Gobowen

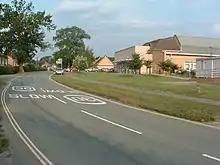
Hospital at Park Hall

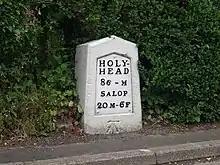
Milestone on the route of the old A5

The Foundation Stone for All Saints Church was laid in 1926 and the memorial to this event can be found on the east end of the building. The church was built as a daughter church to St. Barnabas Church at Hengoed and remained as such until the Hengoed church was made redundant in 1981, at which point All Saints became the parish church for 'Hengoed with Gobowen'. The parish of Hengoed with Gobowen was originally in the Diocese of St Asaph but transferred to the Diocese of Lichfield when the Church in Wales disestablished. All Saints was officially opened in 1928 and its vicar was George Owen Browne, the first of nine vicars to date who have served the parish. Others have included: Bertram Russell, Arthur Cecil Roberts, Glyn Owen Jones, John Michael Allen, Paul Wilkinson, Michael John Withey, Christopher John Groocock and Adrian Richard Bailey (the current vicar). The church was extended variously throughout its history including the extension of the West End, the addition of a second vestry (to the rear) and a bell tower. In 1979, the building was devastated by fire and services continued during that period in the hall next to the Church. It re-opened in 1981 with a newly commissioned stained glass window to the East End, a donated window depicting the nativity in the West End, and various pieces of furniture donated from churches elsewhere.